Citron (color)

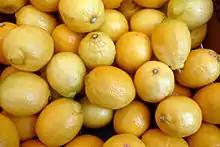
Citron fruits

Citron is a dark lemon color similar to that of the fruit citron. As a tertiary color on the RYB color wheel, it is an equal mix of orange and green pigments.